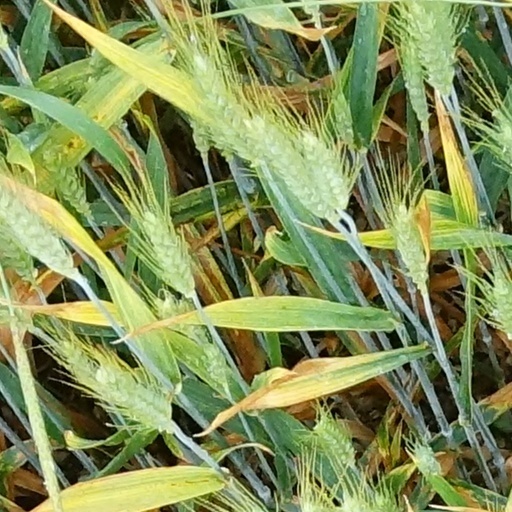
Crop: wheat